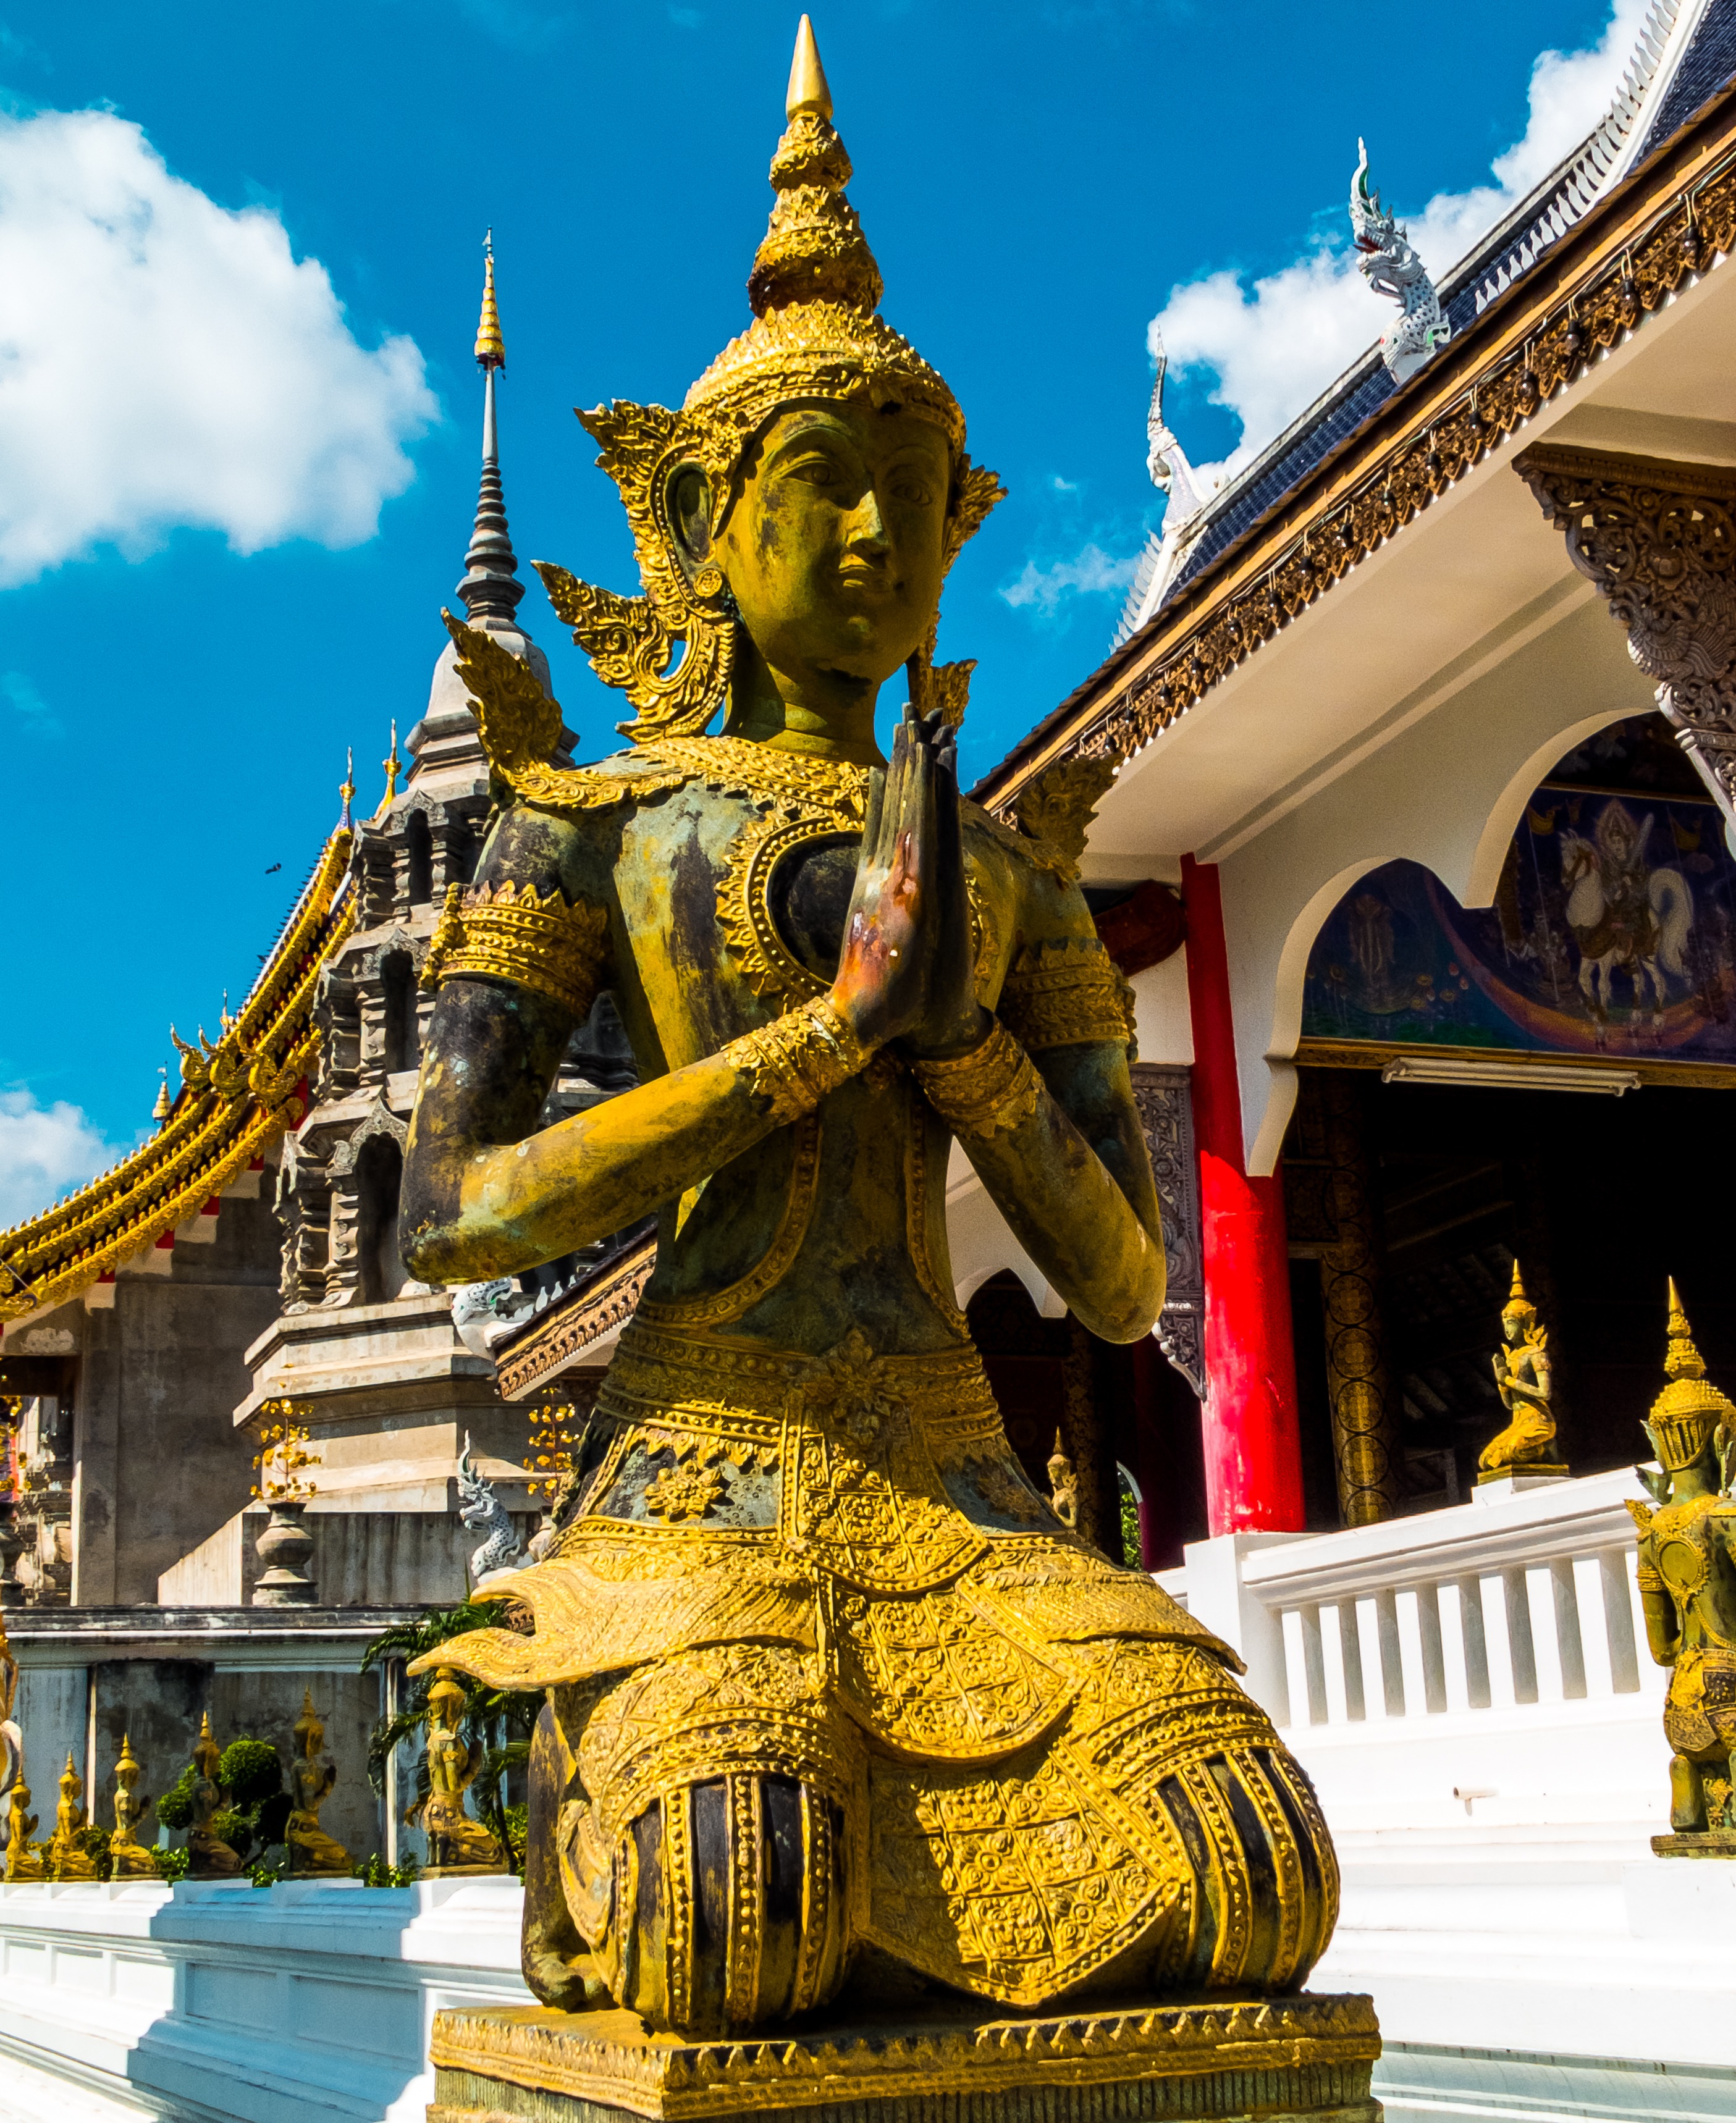
building, palace, monument, travel, statue, landmark, tourism, place of worship, pray, temple, shrine, deity, carving, wat, temple complex, hindu temple, north thailand, gautama buddha, ancient history